National emblem of Indonesia

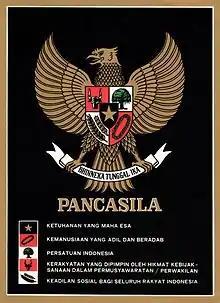
A depiction of the Garuda Pancasila on a poster; each tenet of the Pancasila is written beside its symbol.

The National Emblem is used to symbolize Indonesian government and as official emblem of Indonesian ministries, departments and institutions. It is commonly displayed in Indonesian state palaces, monuments, government offices, buildings and also Indonesian embassies abroad. It is also used in private offices and buildings, also in the classes of public schools, placed on the wall slightly upper than the President's and Vice-President's photographs that flanked the emblem. Also, it is used on the front of every Naval vessel, denoting governmental status of the vessel. Moreover, every governor and head of cities or regencies wears the National Emblem on their headgear's badge. The President uses it on every plane he/she travelled with. Every Ministry, Provincial, Military and Police flag also uses it on one side.